Liscannor

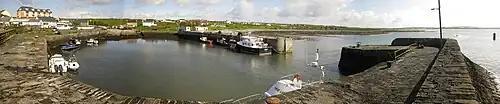
Panoramic view of Liscannor Harbour

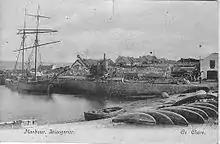
Old photo of Liscannor Harbour

In modern times, the harbour has a number of fishing vessels moored there as well as smaller boats using it is a launching site for sea fishing/recreational sports. During summer months there is also a ferry service to the base of the Cliffs of Moher as well as to the Aran Islands.